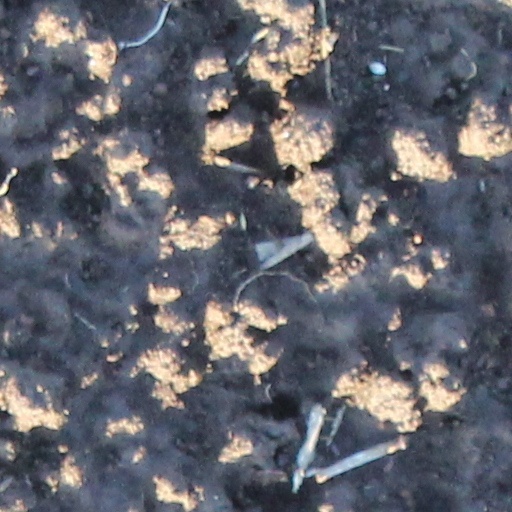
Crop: wheat